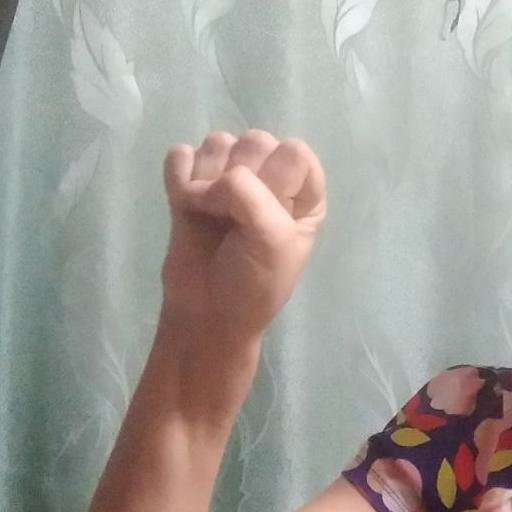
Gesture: fist